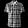
Label: Shirt